Heydar Aliyev Palace

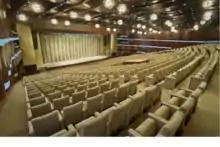
Interior of the main hall

The palace operates as "Palace named after VI Lenin" from December 14, 1972. In 1991, it was renamed to "Republic Palace". According to the decree of the Azerbaijani Ilham Aliyev dated March 10, 2004, the palace was renamed to "Heydar Aliyev Palace".